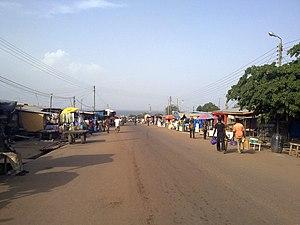
Yeji est une ville située dans le nord-est de la région de Brong-Ahafo au Ghana en Afrique. Elle est la capitale du District de Pruet et est adjacente au Lac Volta. Yeji est reliée par autoroute à Ejura et Kwadjokrom. Elle avait une population de 29 515 habitants lors du recensement de 2010.
Le district de Pru est un district de la région du Brong Ahafo au Ghana, en Afrique de l'Ouest. Son chef-lieu est Yeji.